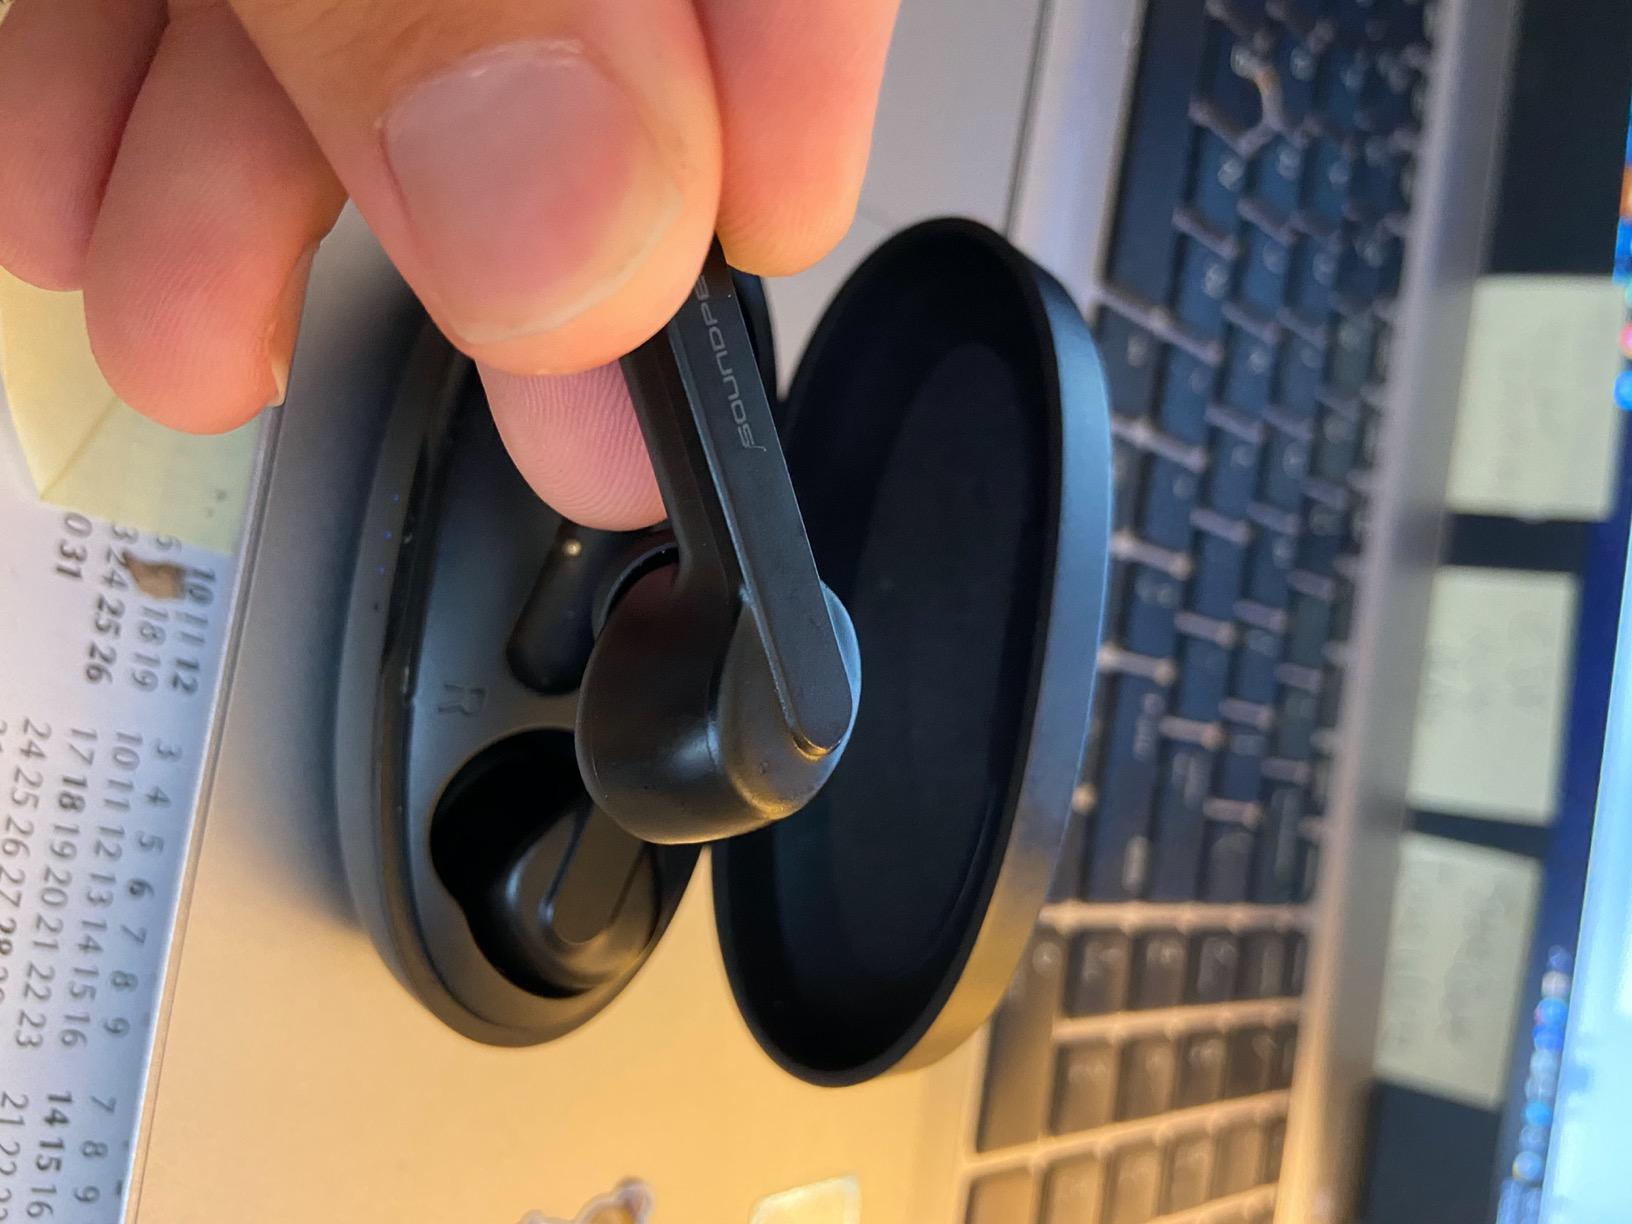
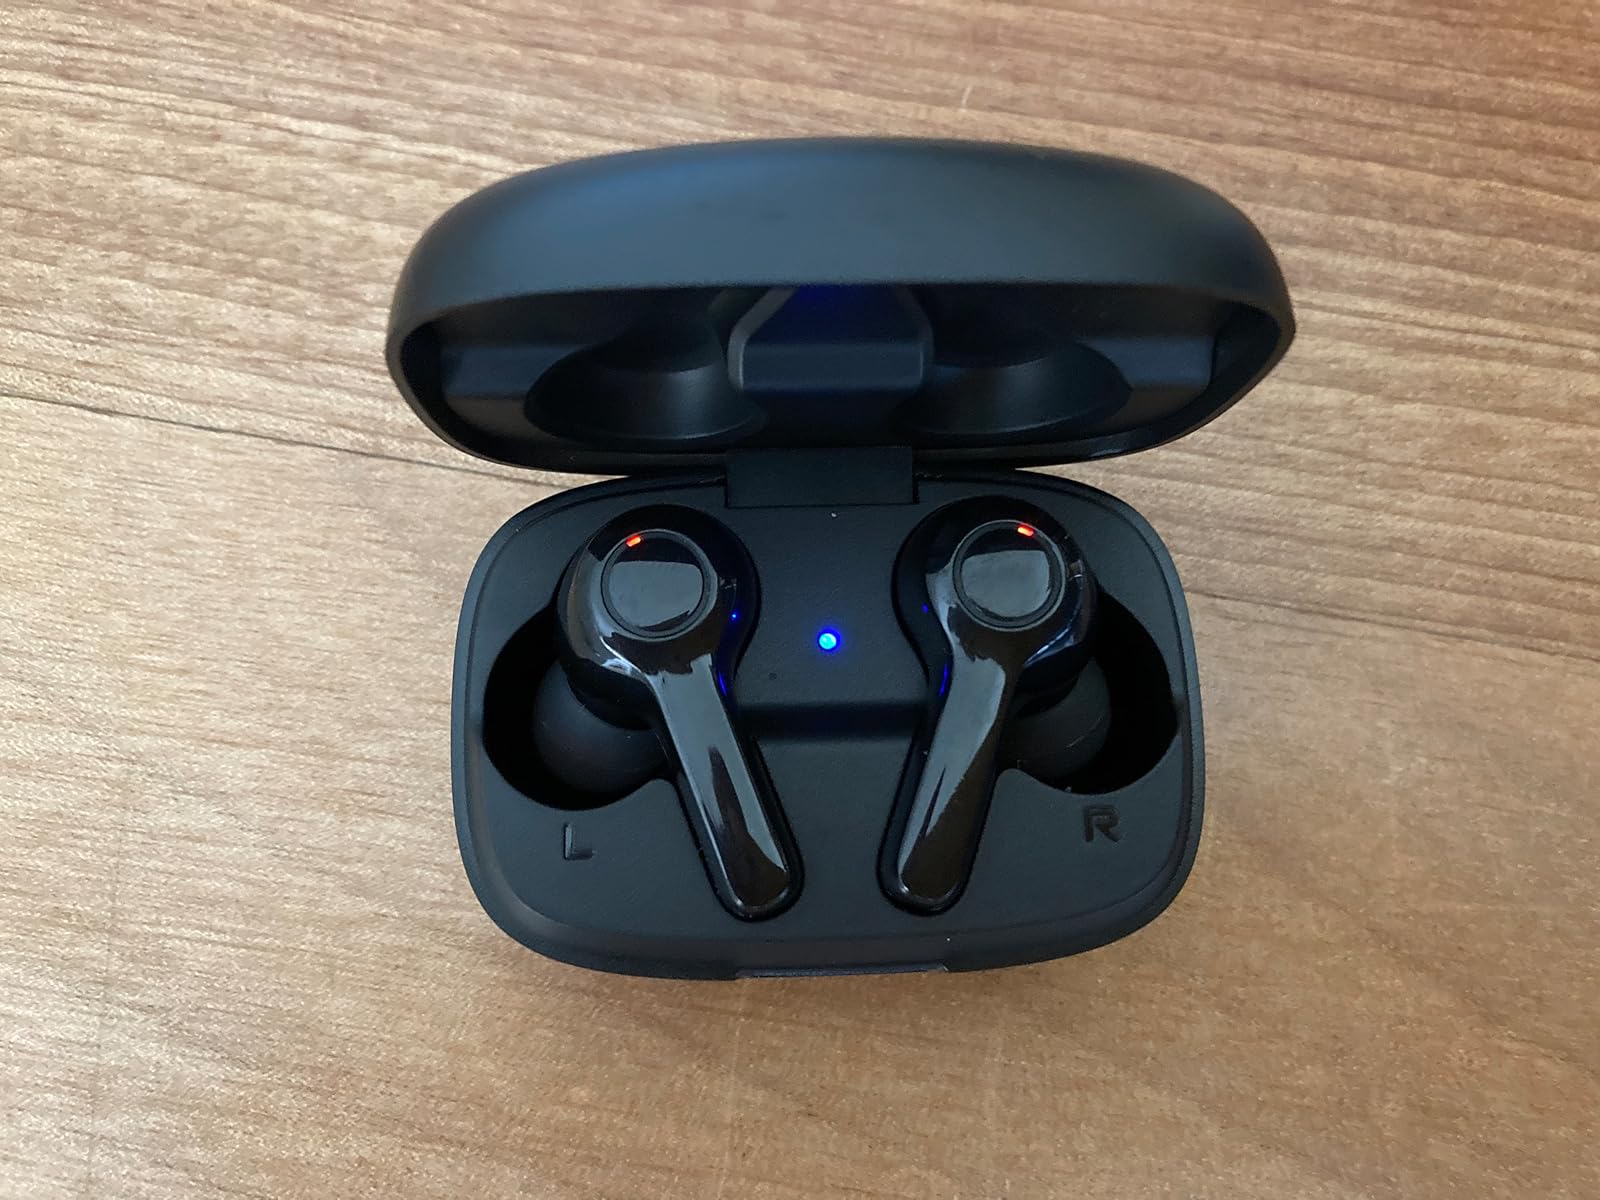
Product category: earbuds
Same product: no